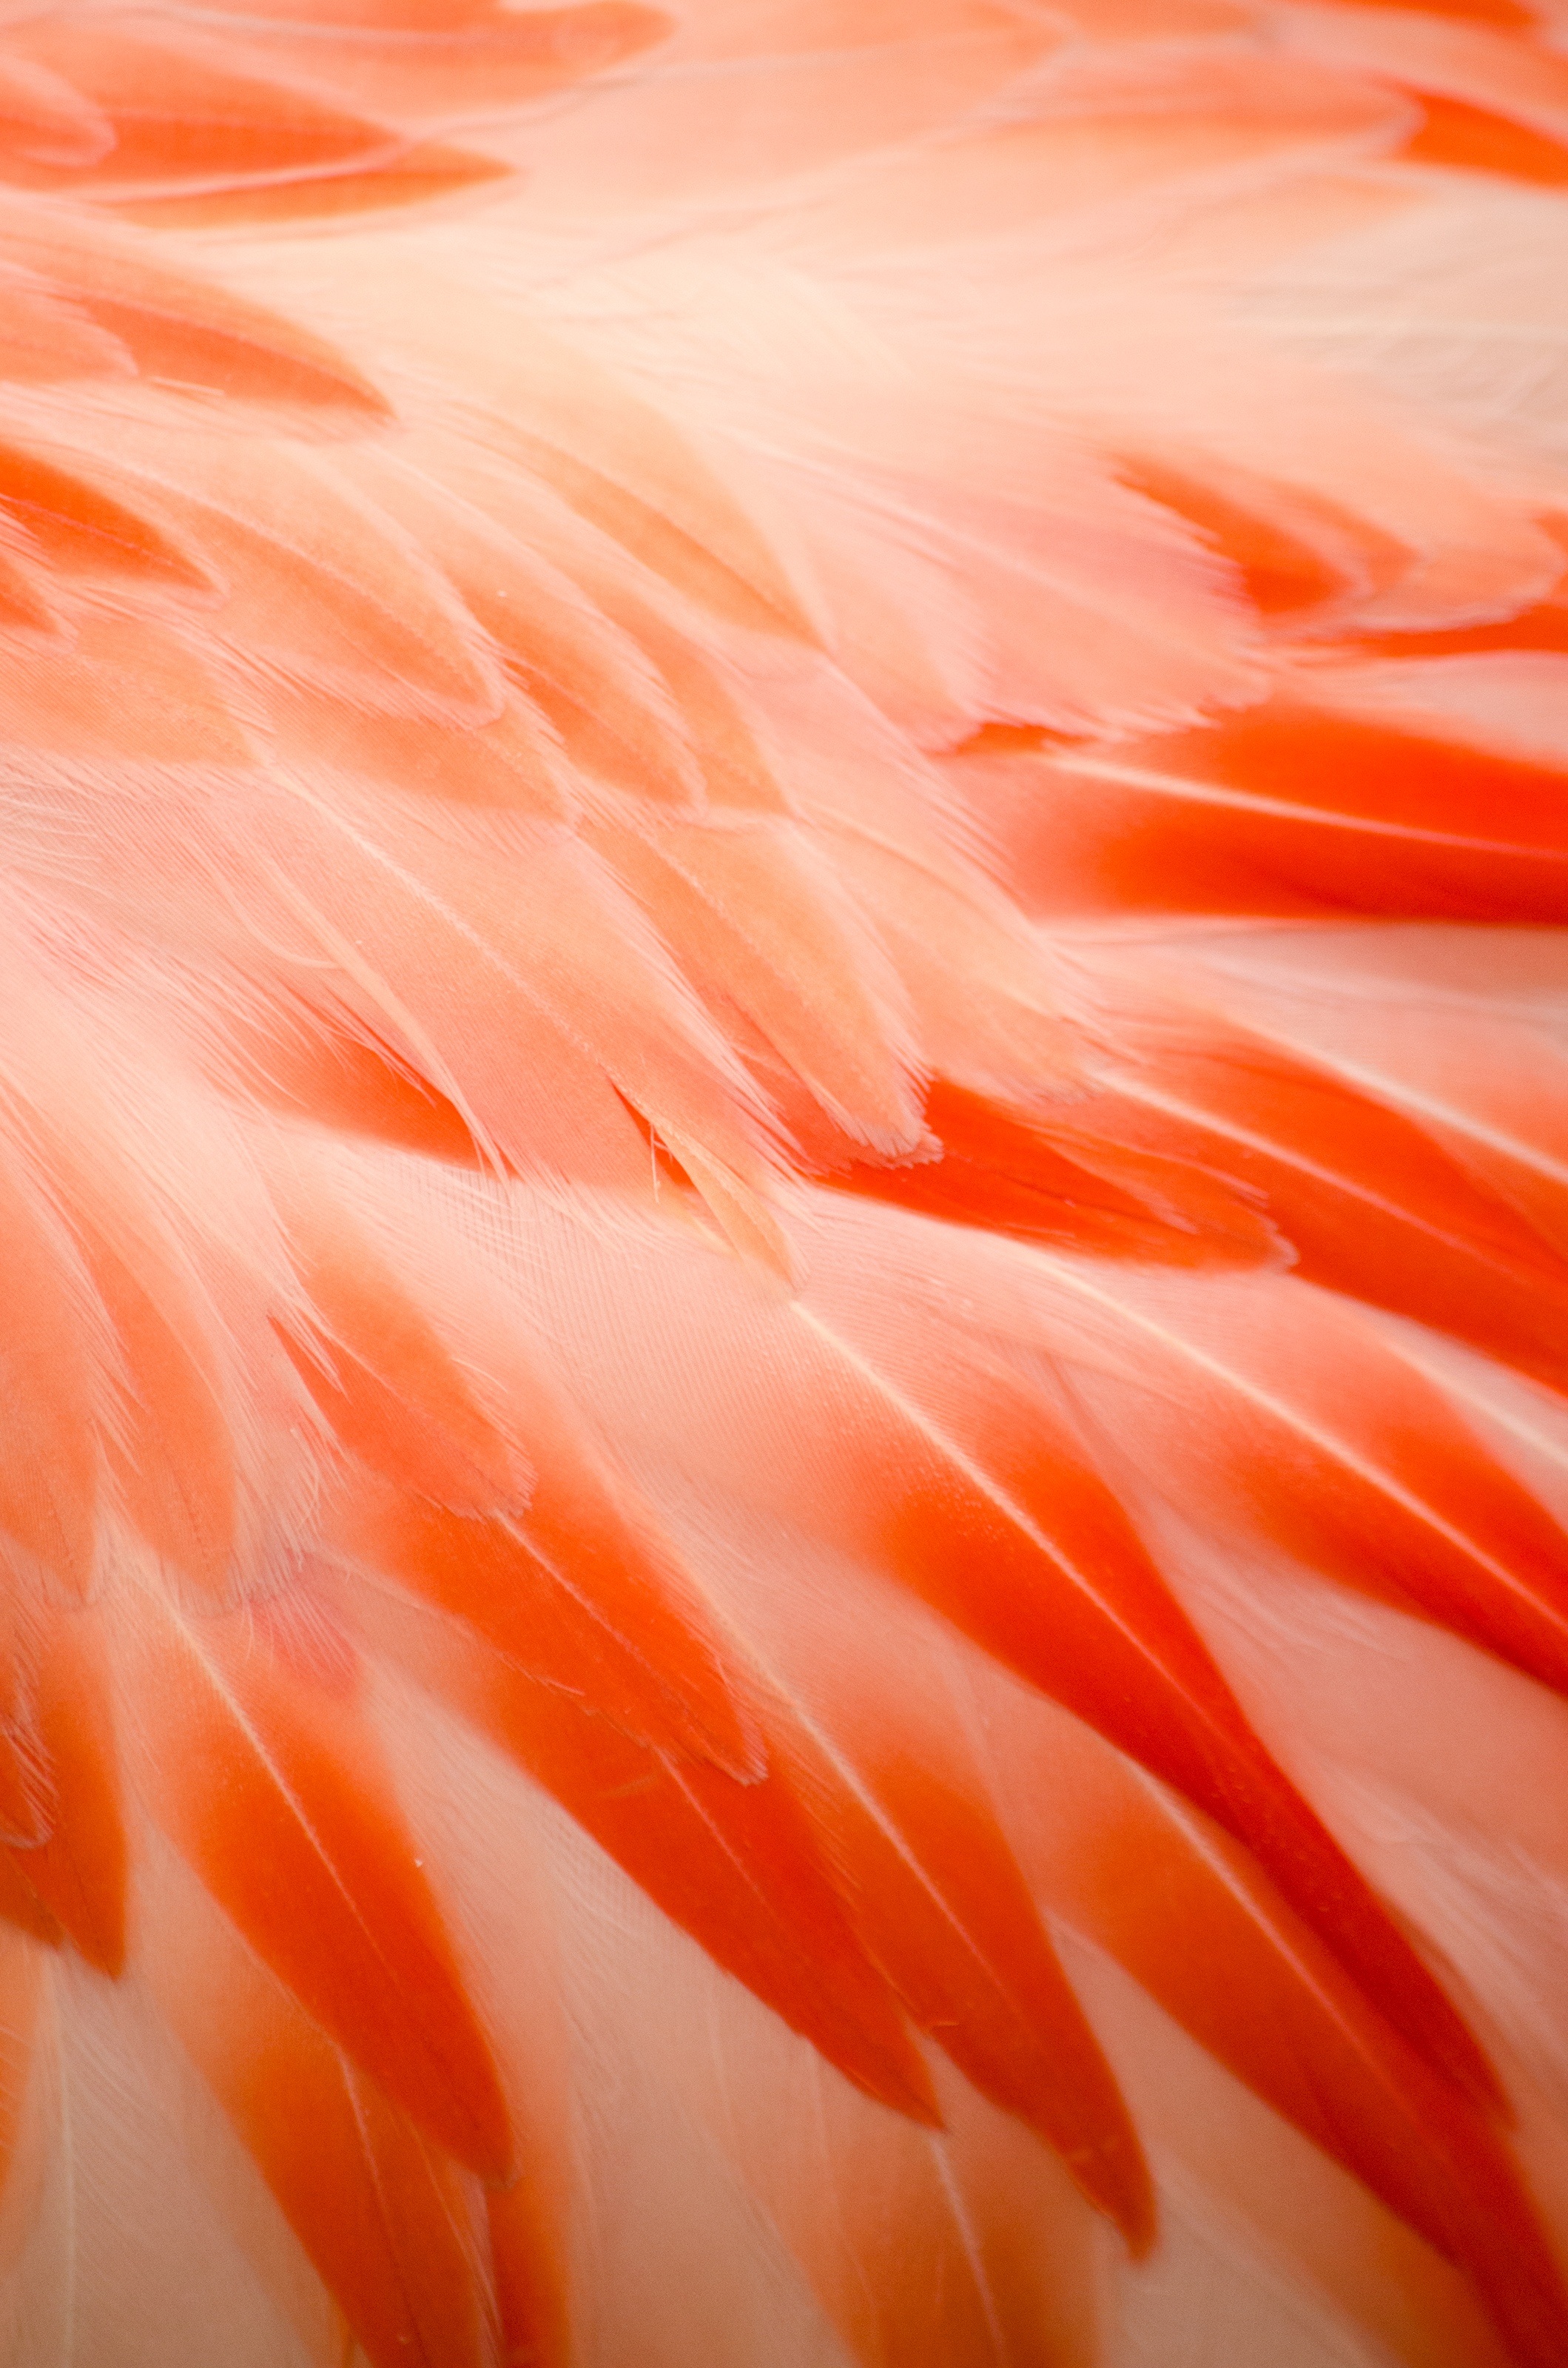
bird, wing, flower, petal, orange, red, color, pink, feather, plumage, close up, background, flamingo, macro photography, flamingo feathers